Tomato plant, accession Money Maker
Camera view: tilt-top (135 deg); turntable rotation: 90 degrees
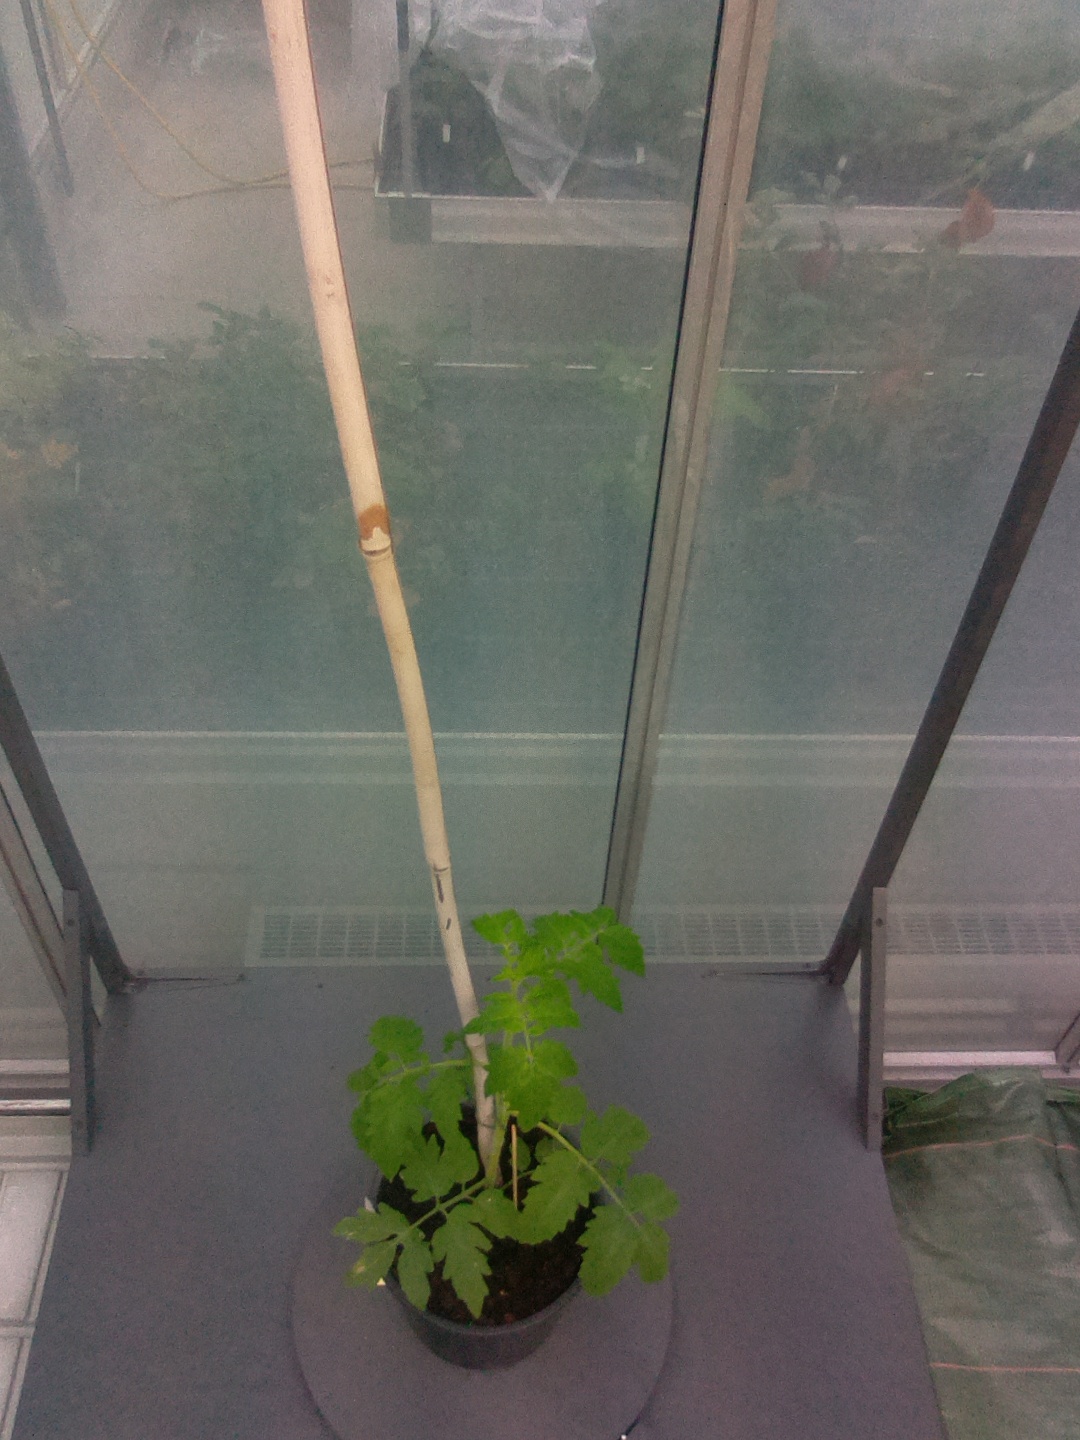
BBCH growth stage 13: 6 of true leaves visible